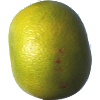
Label: Pomelo Sweetie 1